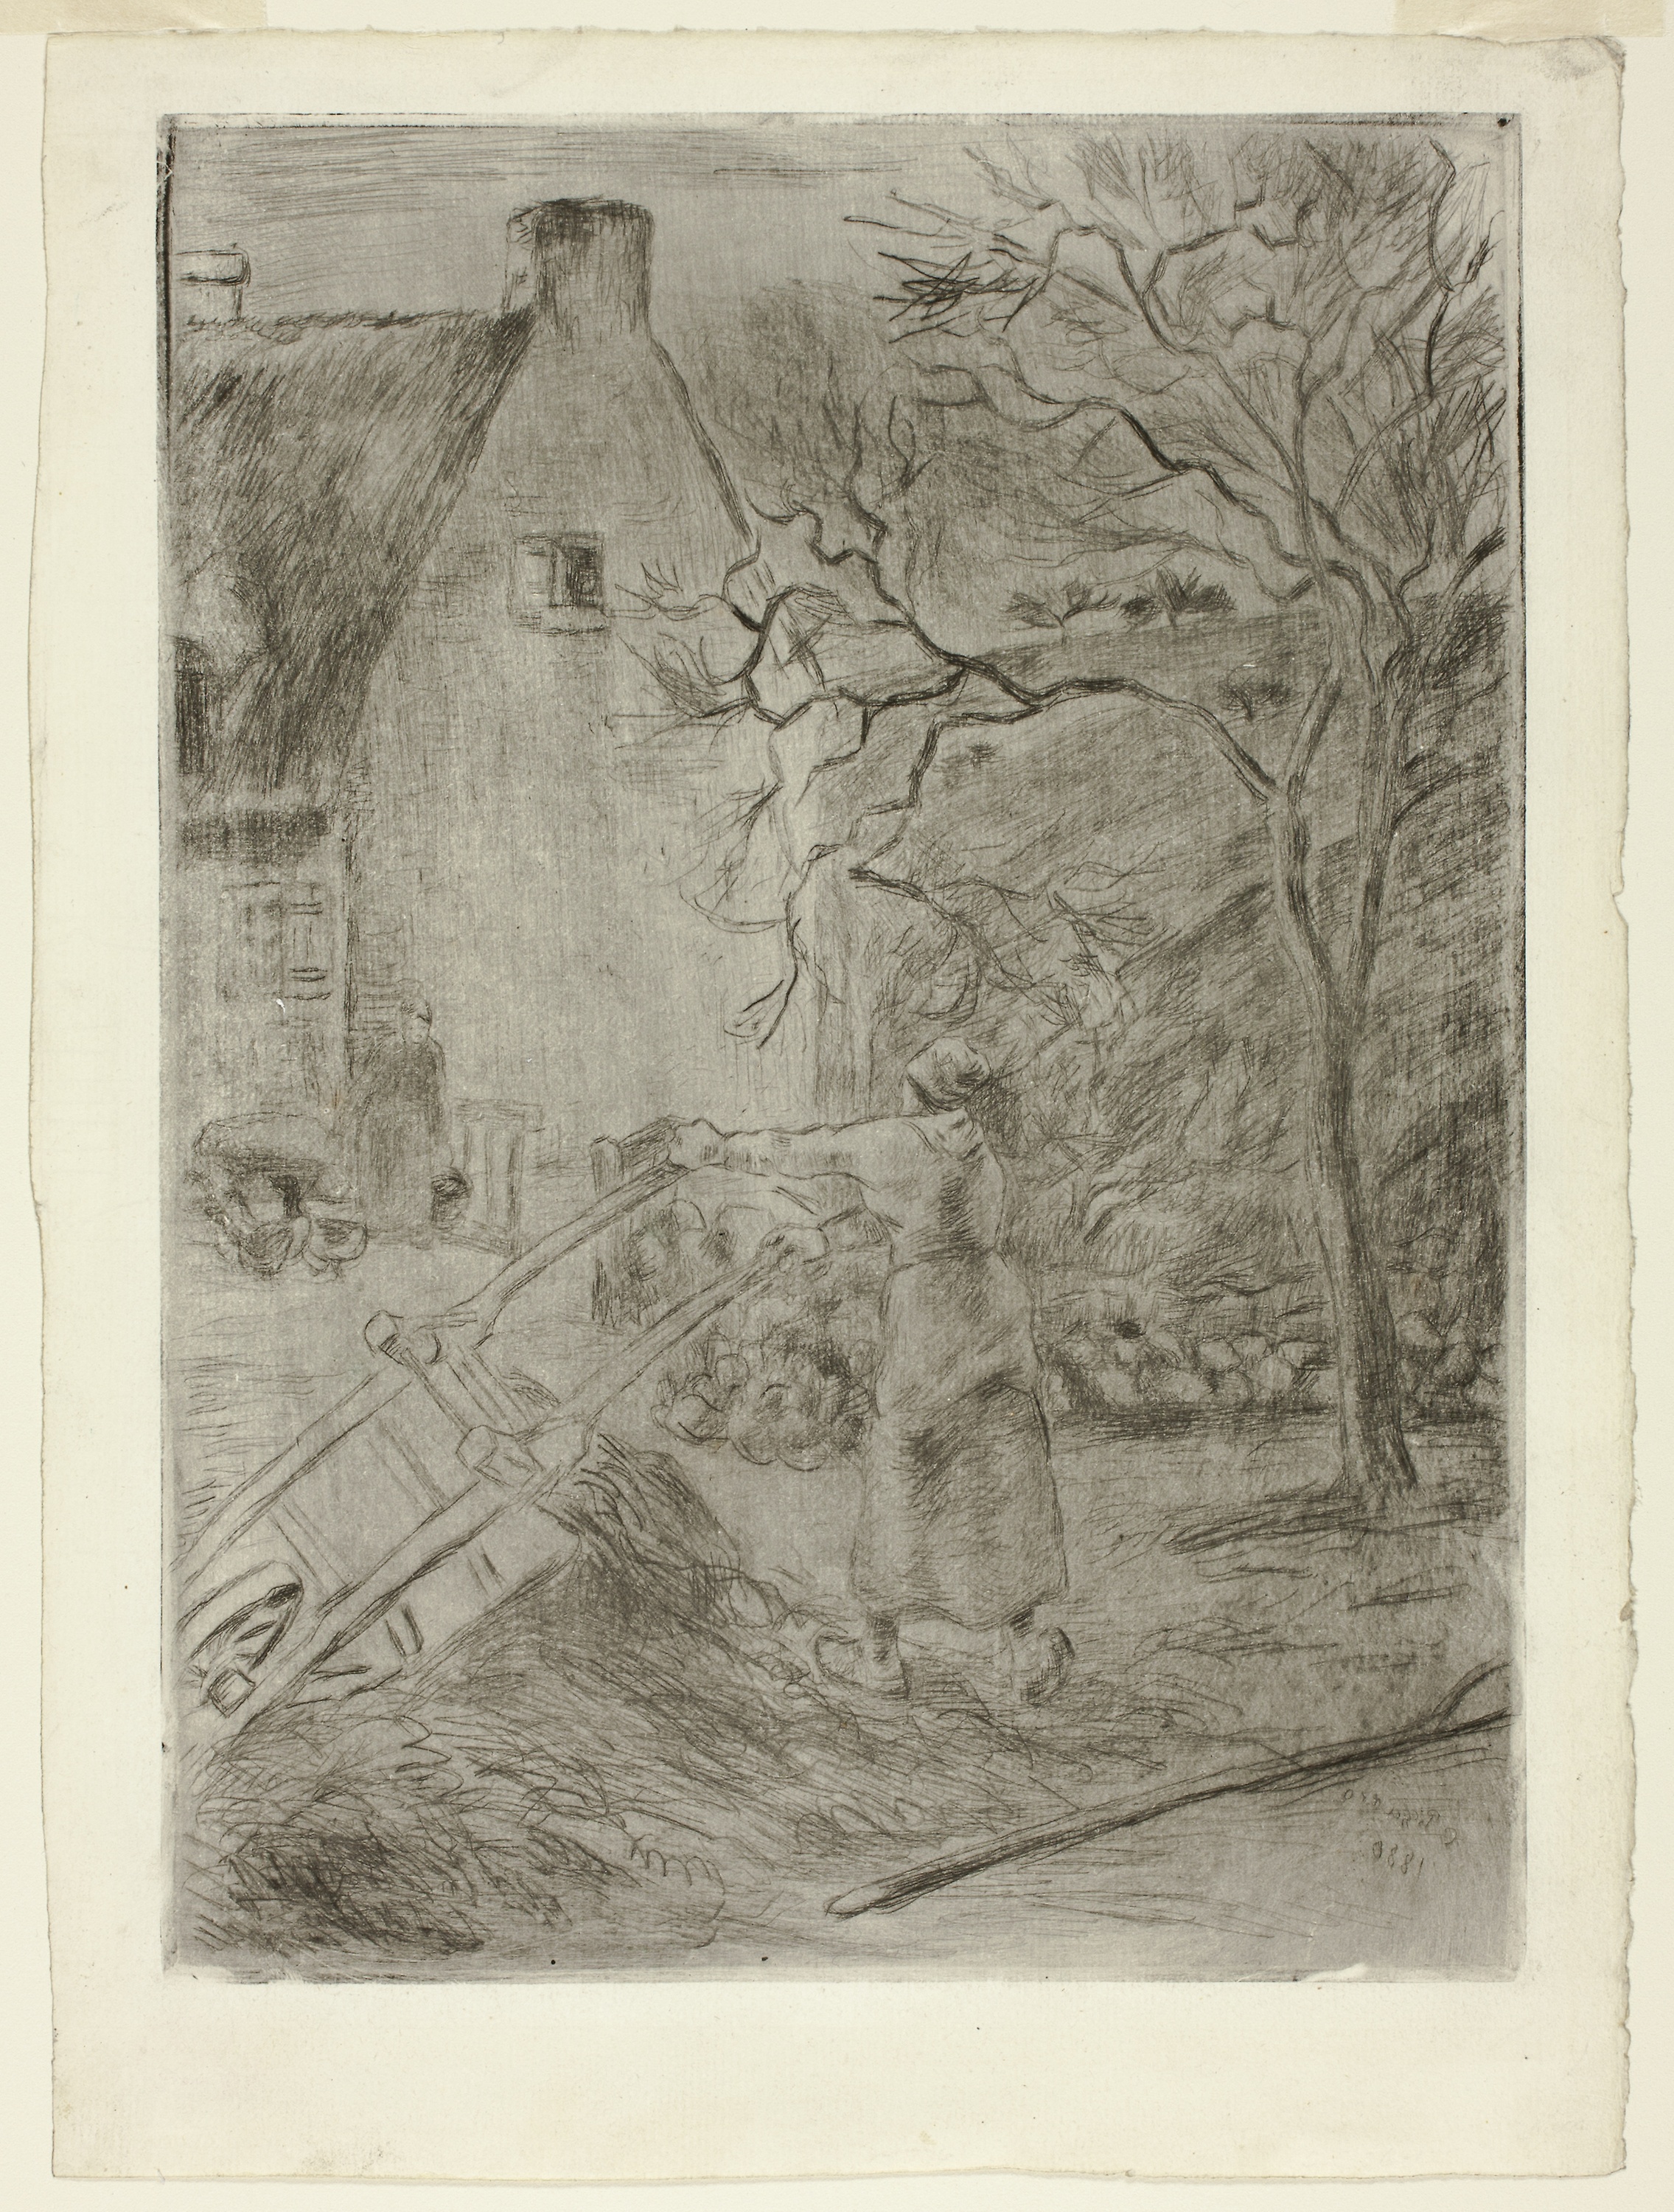
drawing, art, artwork, painting, history, visual arts, picture frame, modern art, sketch